Oberkorn

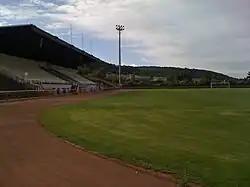
Stade Municipal

The administration of this town falls under the commune of Differdange together with other towns Niederkorn, Lasauvage, Differdange-Fousbann.